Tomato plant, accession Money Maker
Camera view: tilt-top (135 deg); turntable rotation: 240 degrees
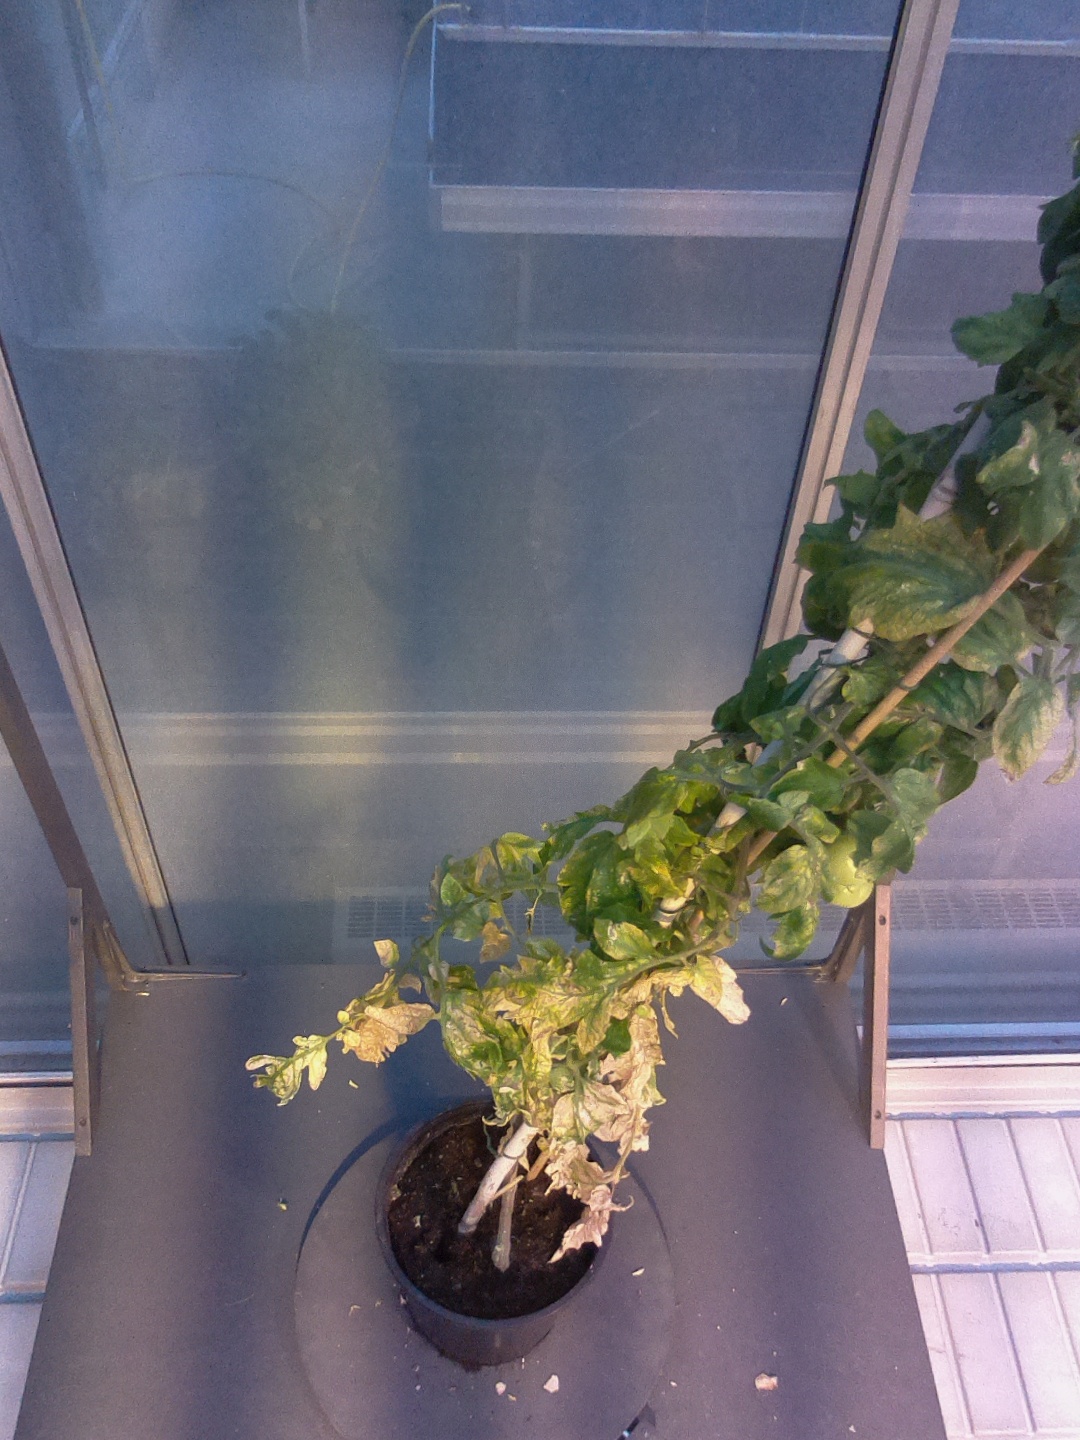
BBCH growth stage 79: 90% -100% of final fruit size